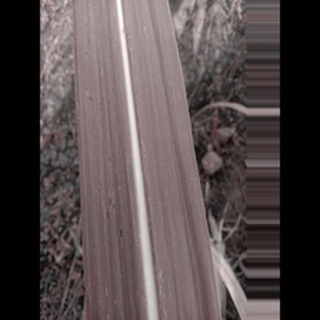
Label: sugarcane_rust